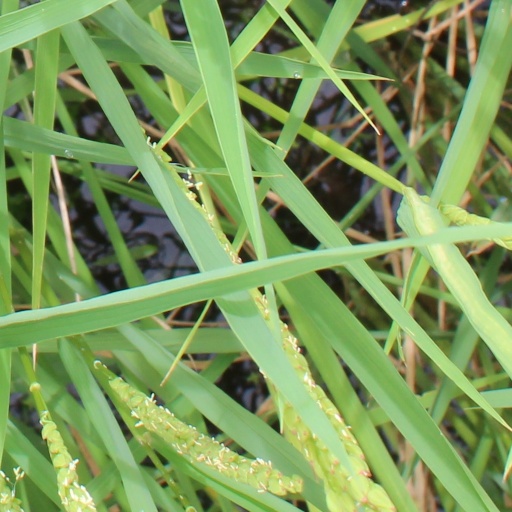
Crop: rice